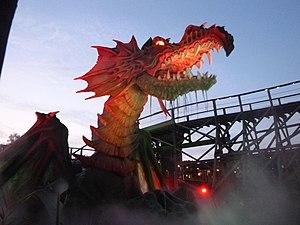
Le dragon de Joris en de draak en soirée à Efteling